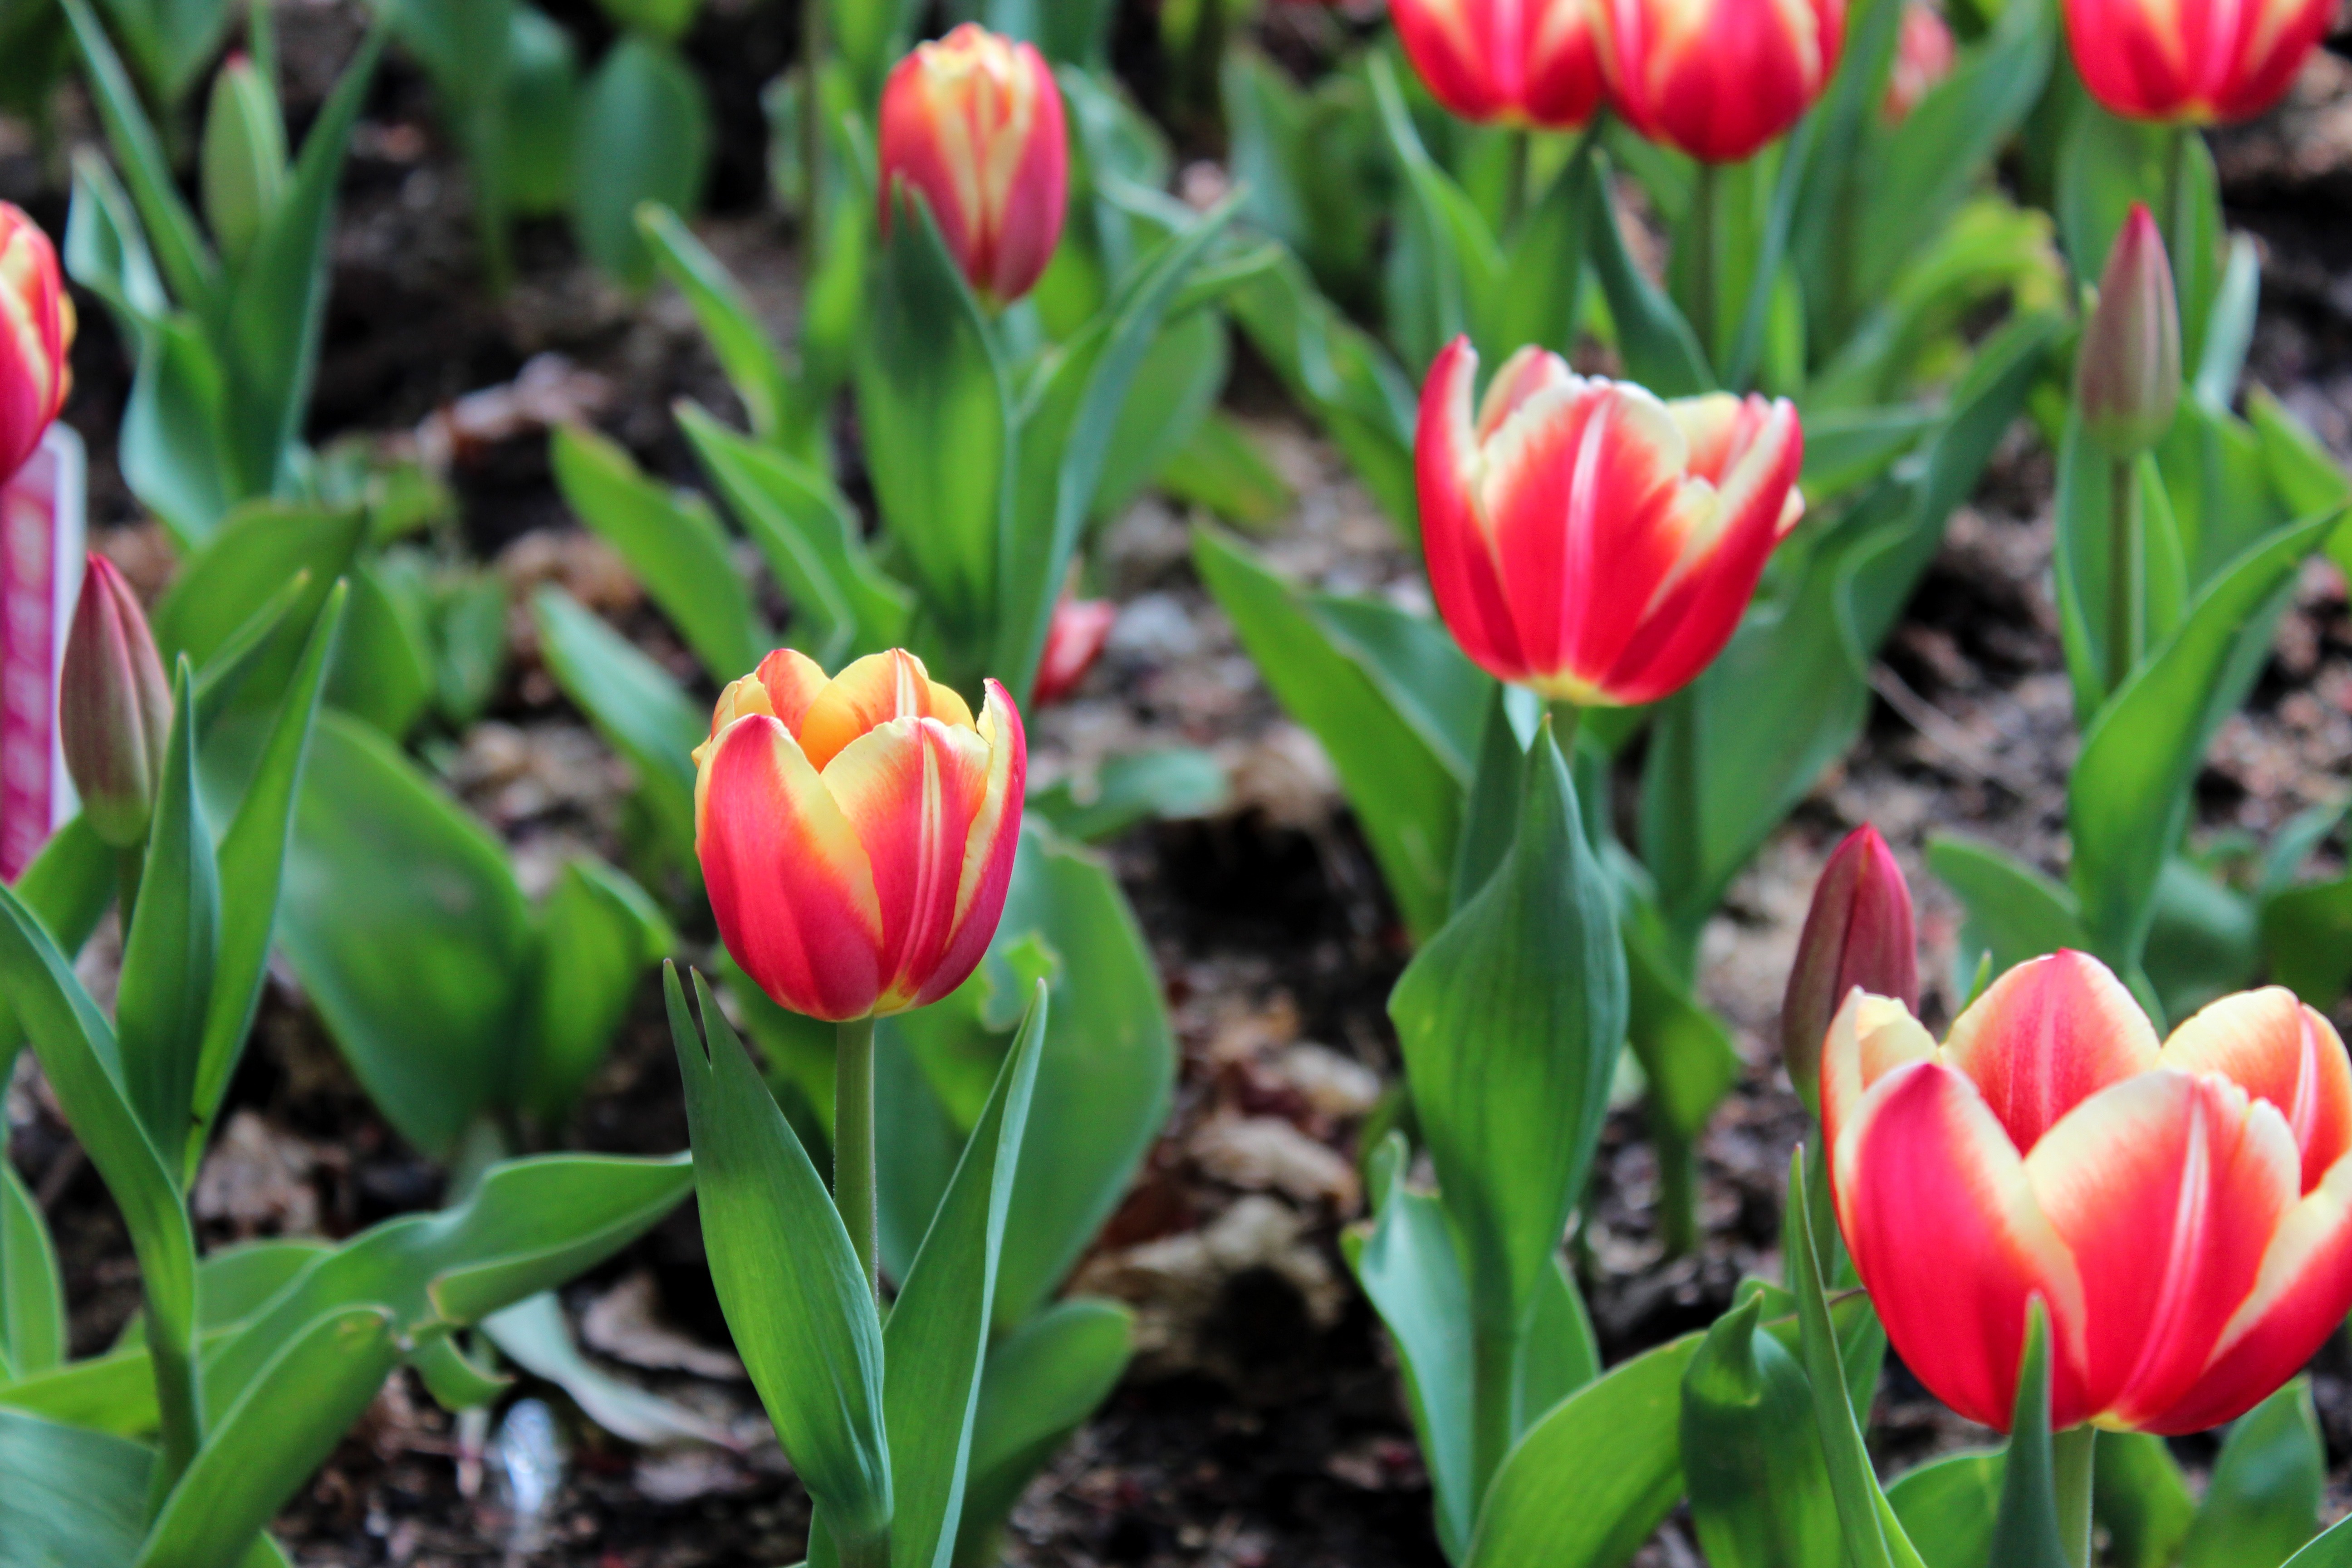
nature, plant, flower, petal, tulip, red flower, tulips, flowering plant, tulip fields, lily family, land plant